Black Sigil: Blade of the Exiled

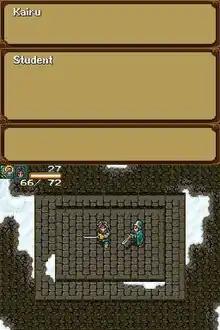
Kairu seen here sparring with a Student

Kairu is the game's protagonist is a calm and collected young swordsman in the service of Duke Averay, the man who defeated the "magicless" General Vai long before the events of the game. A war-orphan taken in by the duke, but is unable to use magic which causes the people of Bel Lenora to mock him and view him as a threat. He only seems to open up to his younger sister, Aurora. By orders of the King, Kairu is eventually exiled into the cave Vai was banished to after his defeat. The duke hands him the Averay blade before sealing the cave. Aurora is the daughter of Duke Averay; an assertive, and strong-willed, sorceress. Aurora usually looks out for her adopted brother, Kairu, even going as far as using her magic on those who insult him in her presence. When he is banished from Bel Lenora, she follows him into exile.